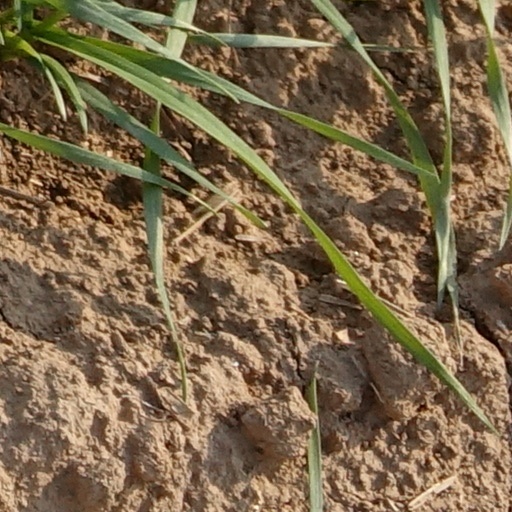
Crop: wheat